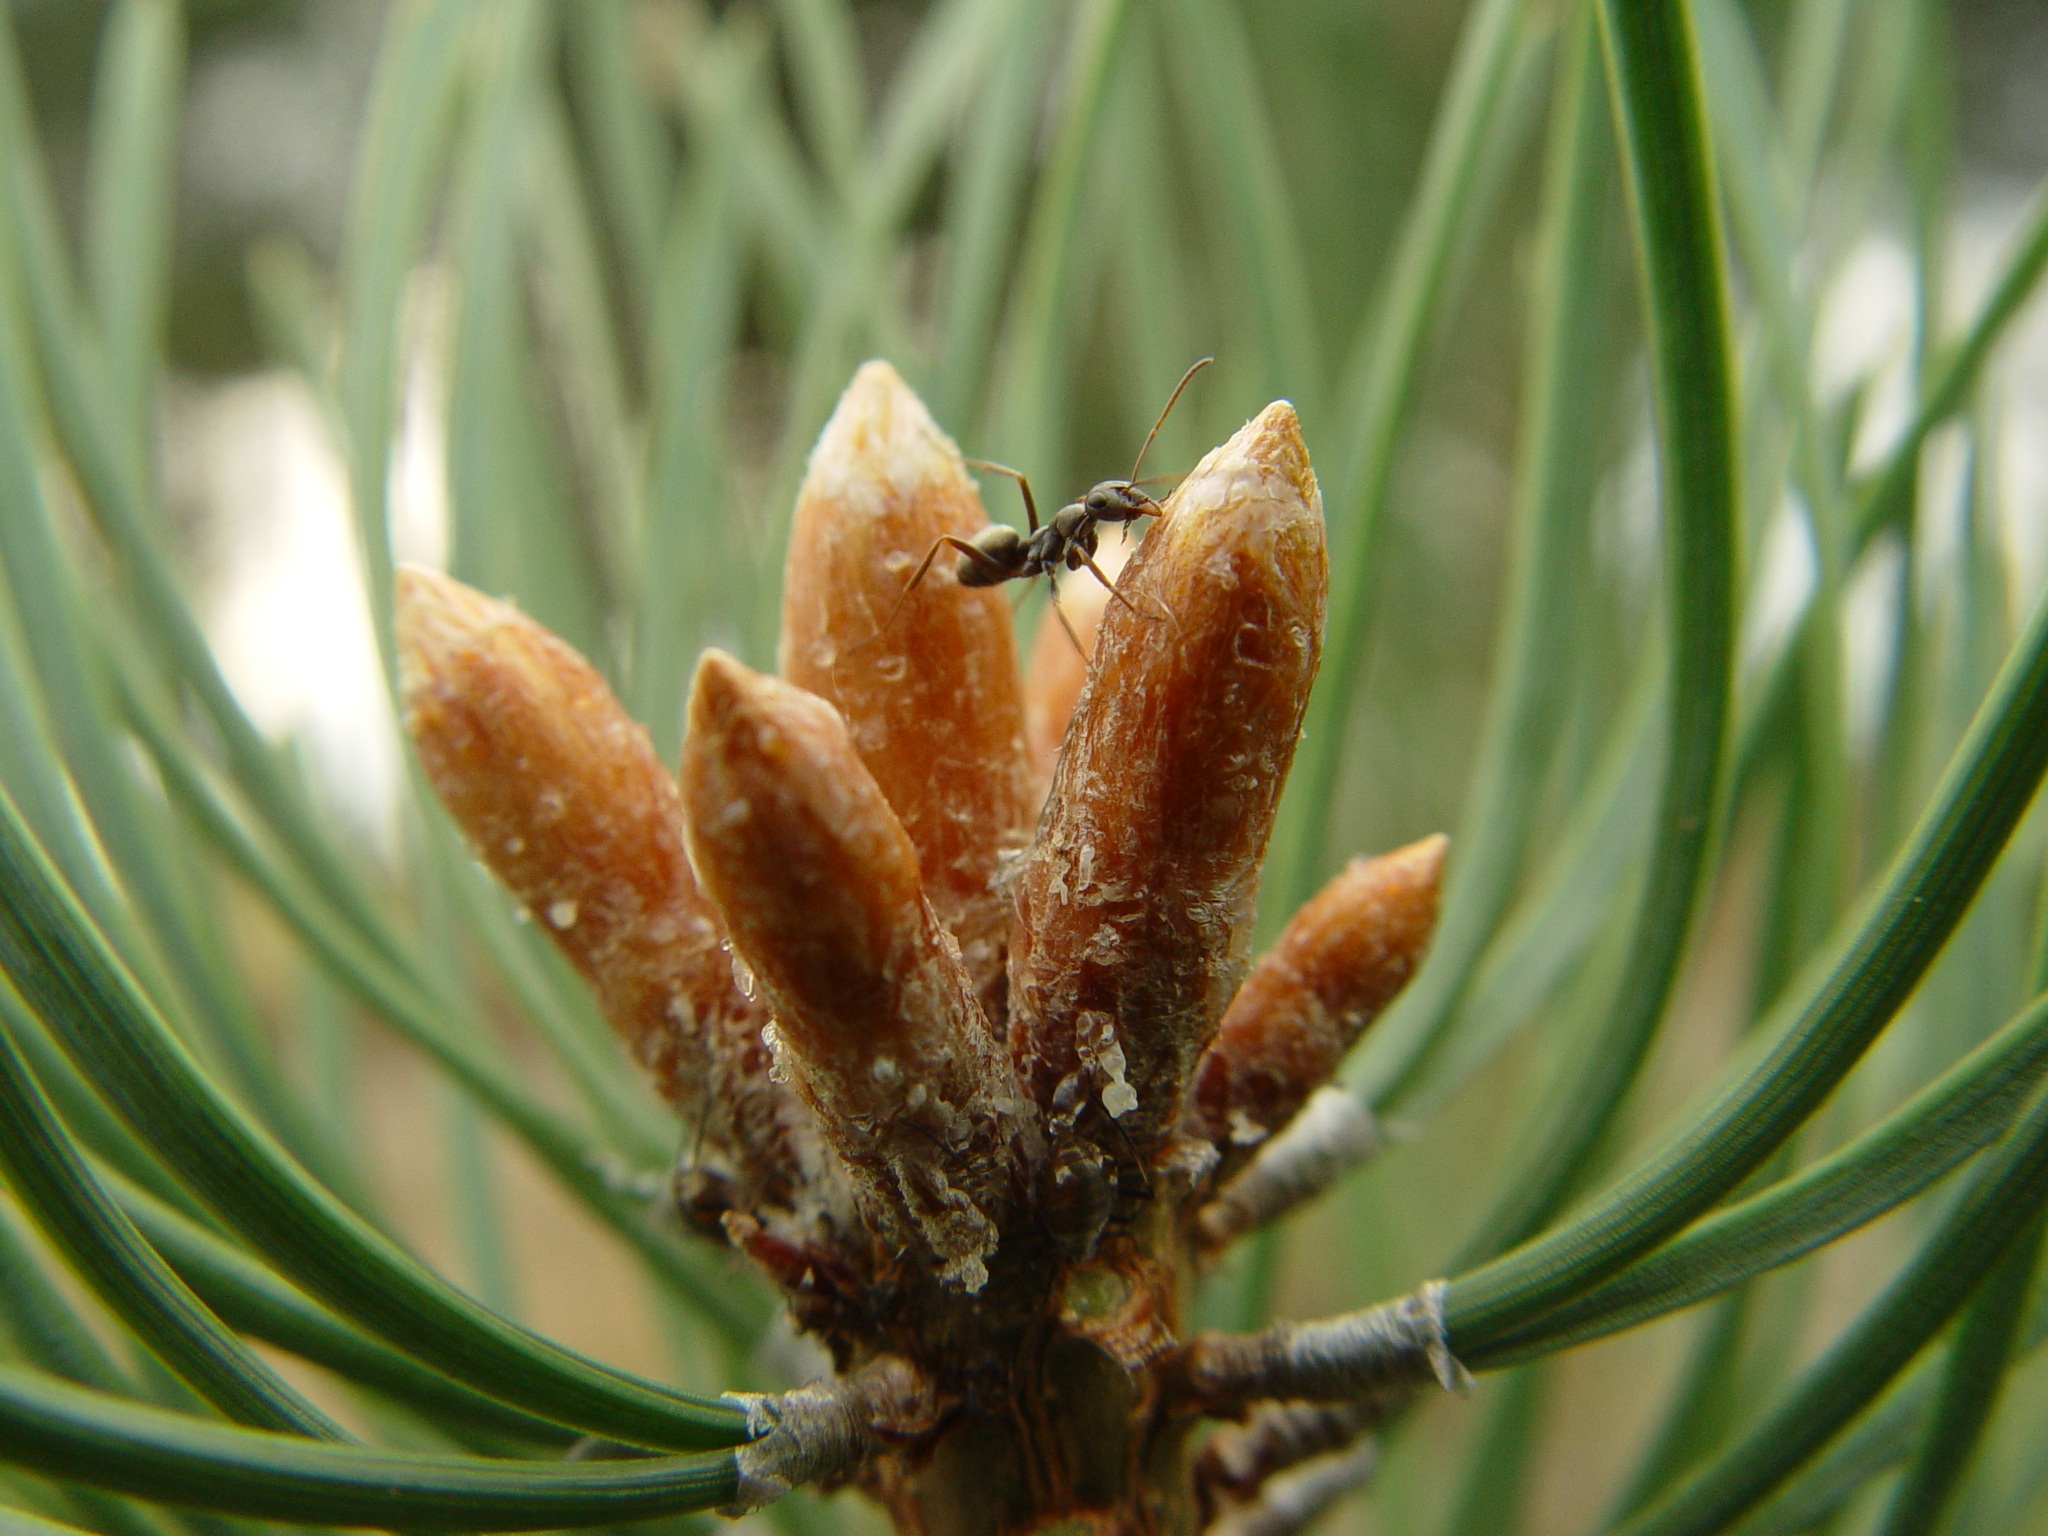
tree, nature, grass, plant, leaf, flower, botany, flora, fauna, wildflower, close up, needles, ant, bud, macro photography, flowering plant, grass family, plant stem, woody plant, land plant, muragha